Western Rukum 1 (constituency)

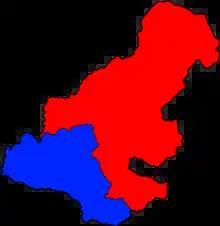
Assembly segments Western Rukum 1(A) (red) and Western Rukum 1(B) (blue) within Western Rukum District

Western Rukum 1 is the parliamentary constituency of Western Rukum District in Nepal. This constituency came into existence on the Constituency Delimitation Commission (CDC) report submitted on 31 August 2017.